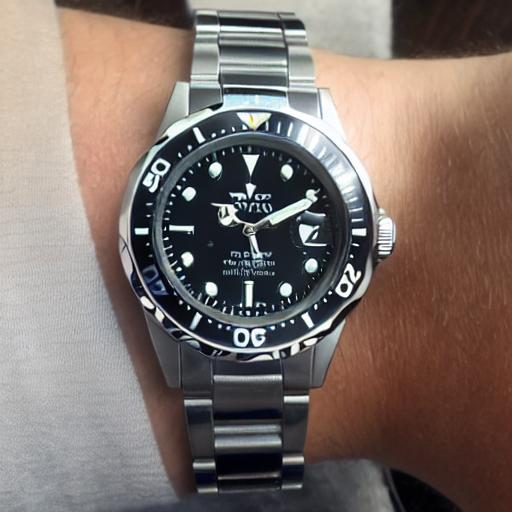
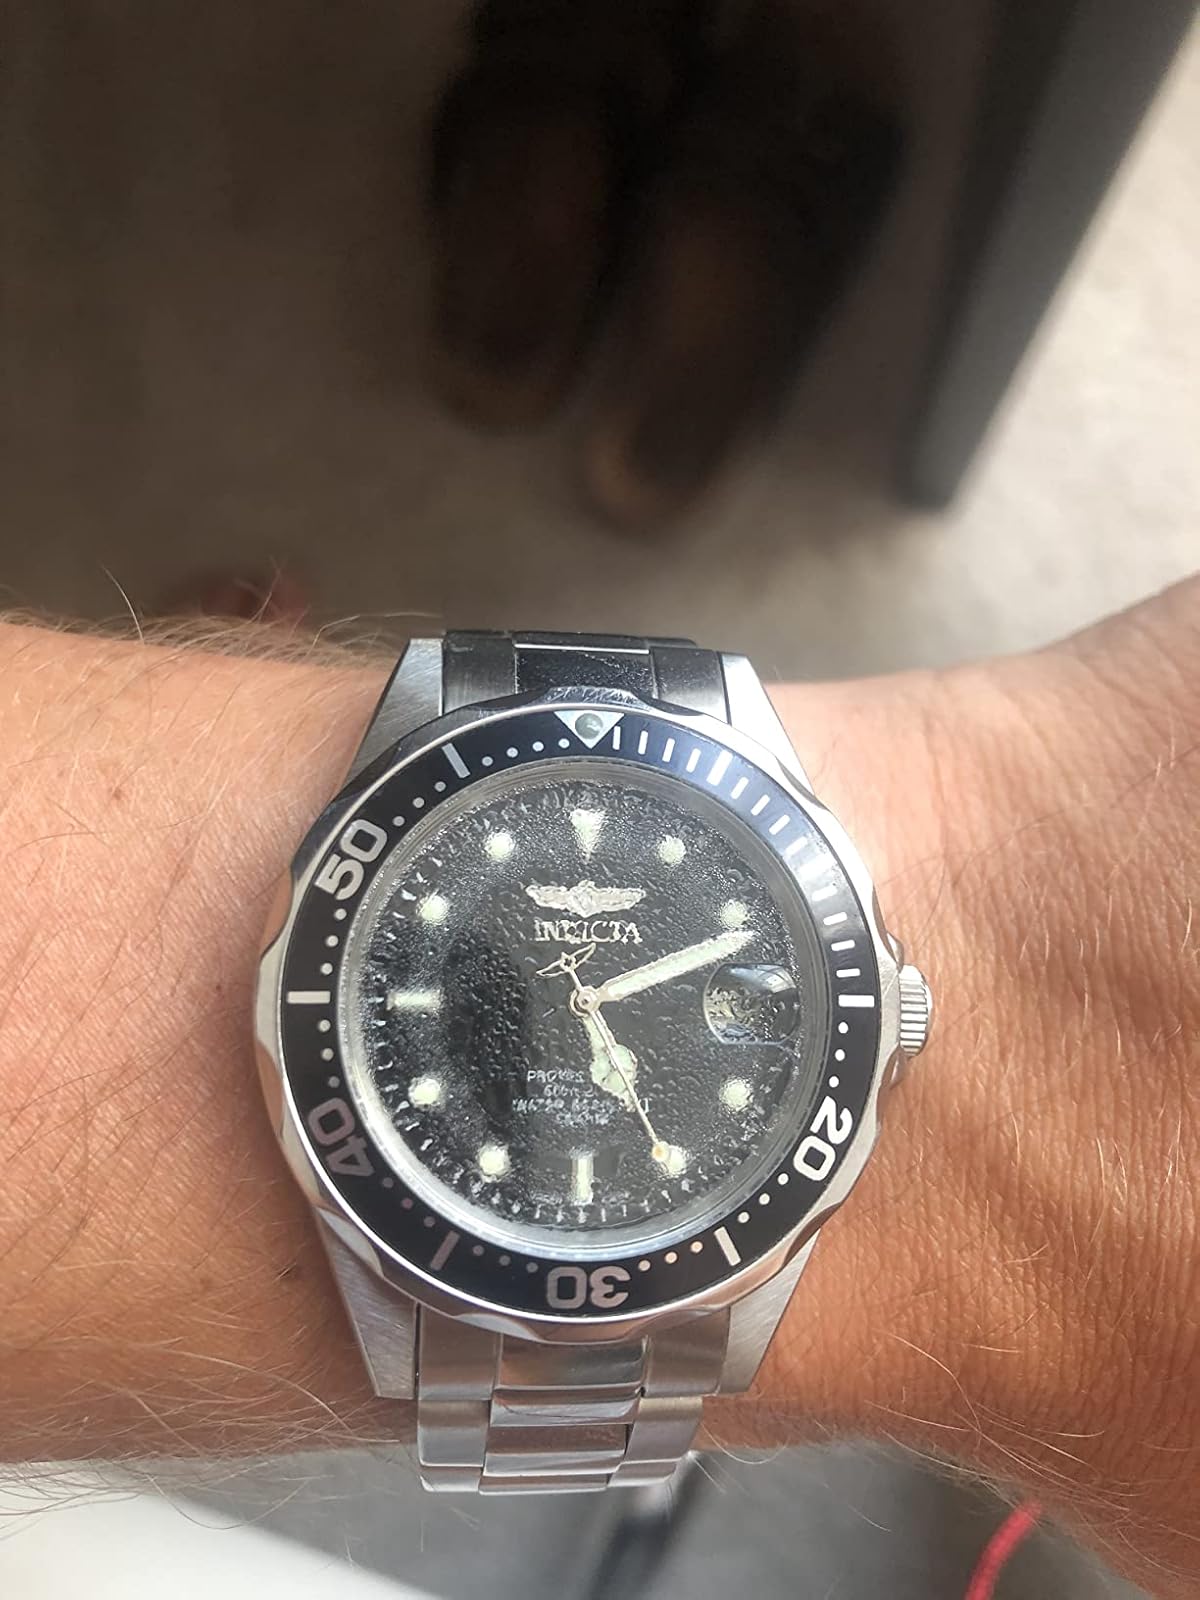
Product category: accessories_watch
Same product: no